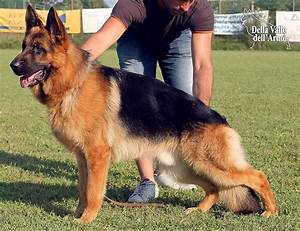
Label: dog